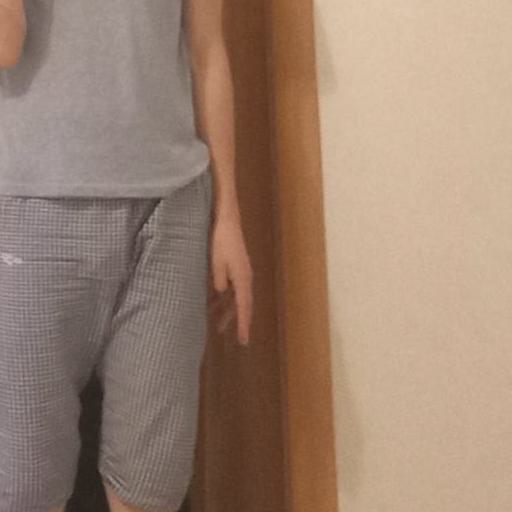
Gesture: no_gesture